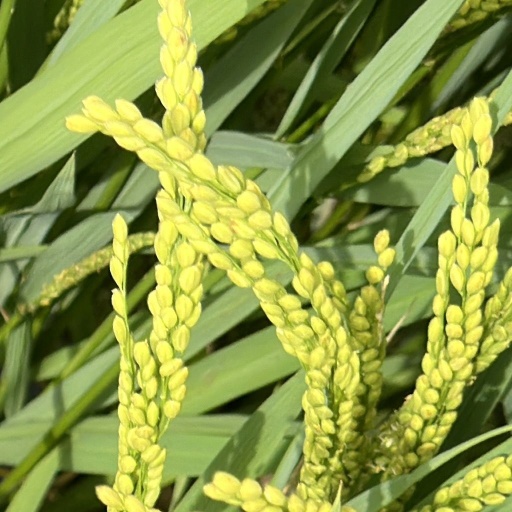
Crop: rice